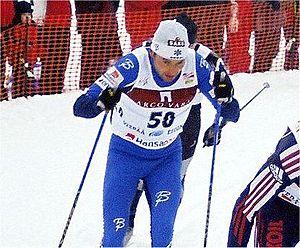
La médaille Holmenkollen est la plus haute récompense norvégienne décernée aux skieurs. Elle est remise aux athlètes depuis 1895 en fonction de leurs résultats au festival de ski d'Holmenkollen et dans d'autres compétitions internationales. La médaille a été conçue par le peintre norvégien Andreas Bloch.